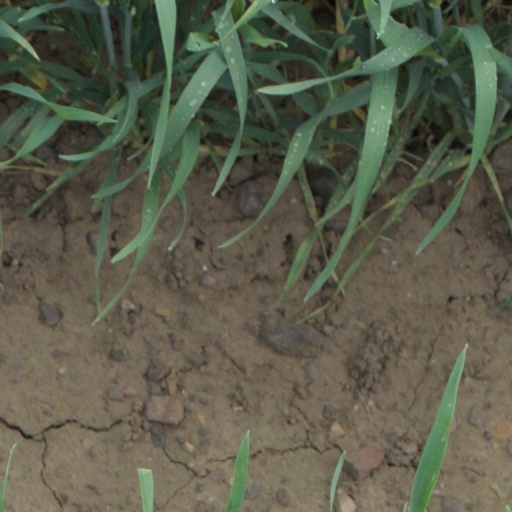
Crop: wheat